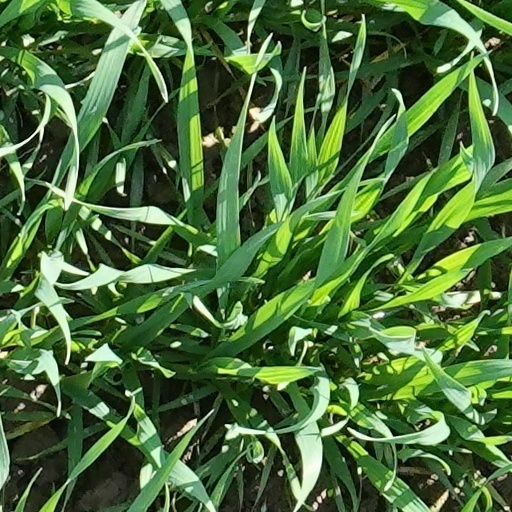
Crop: wheat